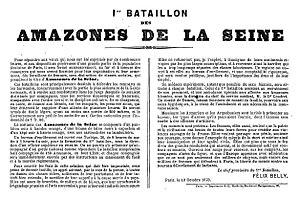
Annonce de la création des Amazones de la Seine.
Le siège de Paris est un épisode de la guerre franco-allemande de 1870. À partir du 17 septembre 1870, la ville est rapidement encerclée par les troupes allemandes, que la résistance parisienne n'empêche pas de progresser au nord de la Loire durant l'automne 1870.